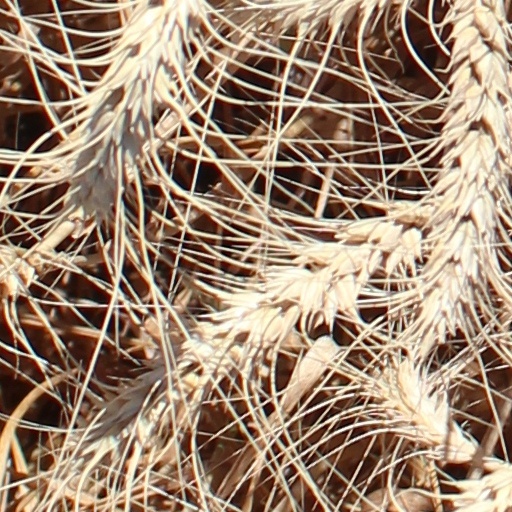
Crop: wheat